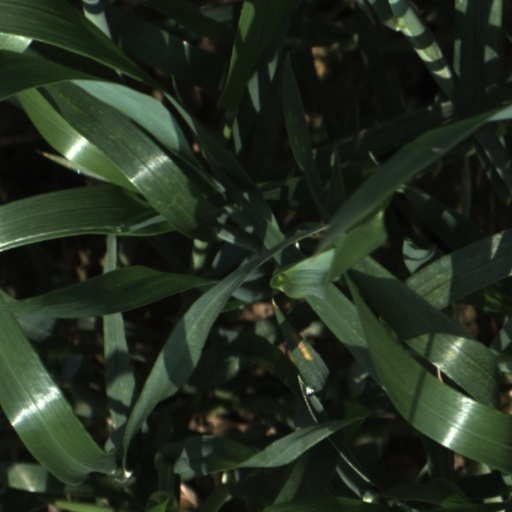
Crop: wheat